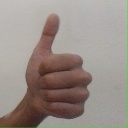
अक्षर: थ